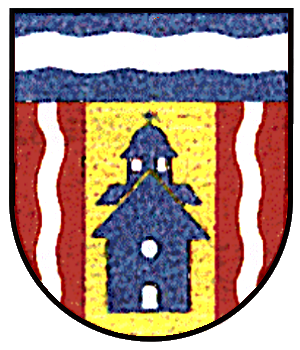
Langenscheid est une municipalité du Verbandsgemeinde Diez, dans l'arrondissement de Rhin-Lahn, en Rhénanie-Palatinat, dans l'ouest de l'Allemagne.